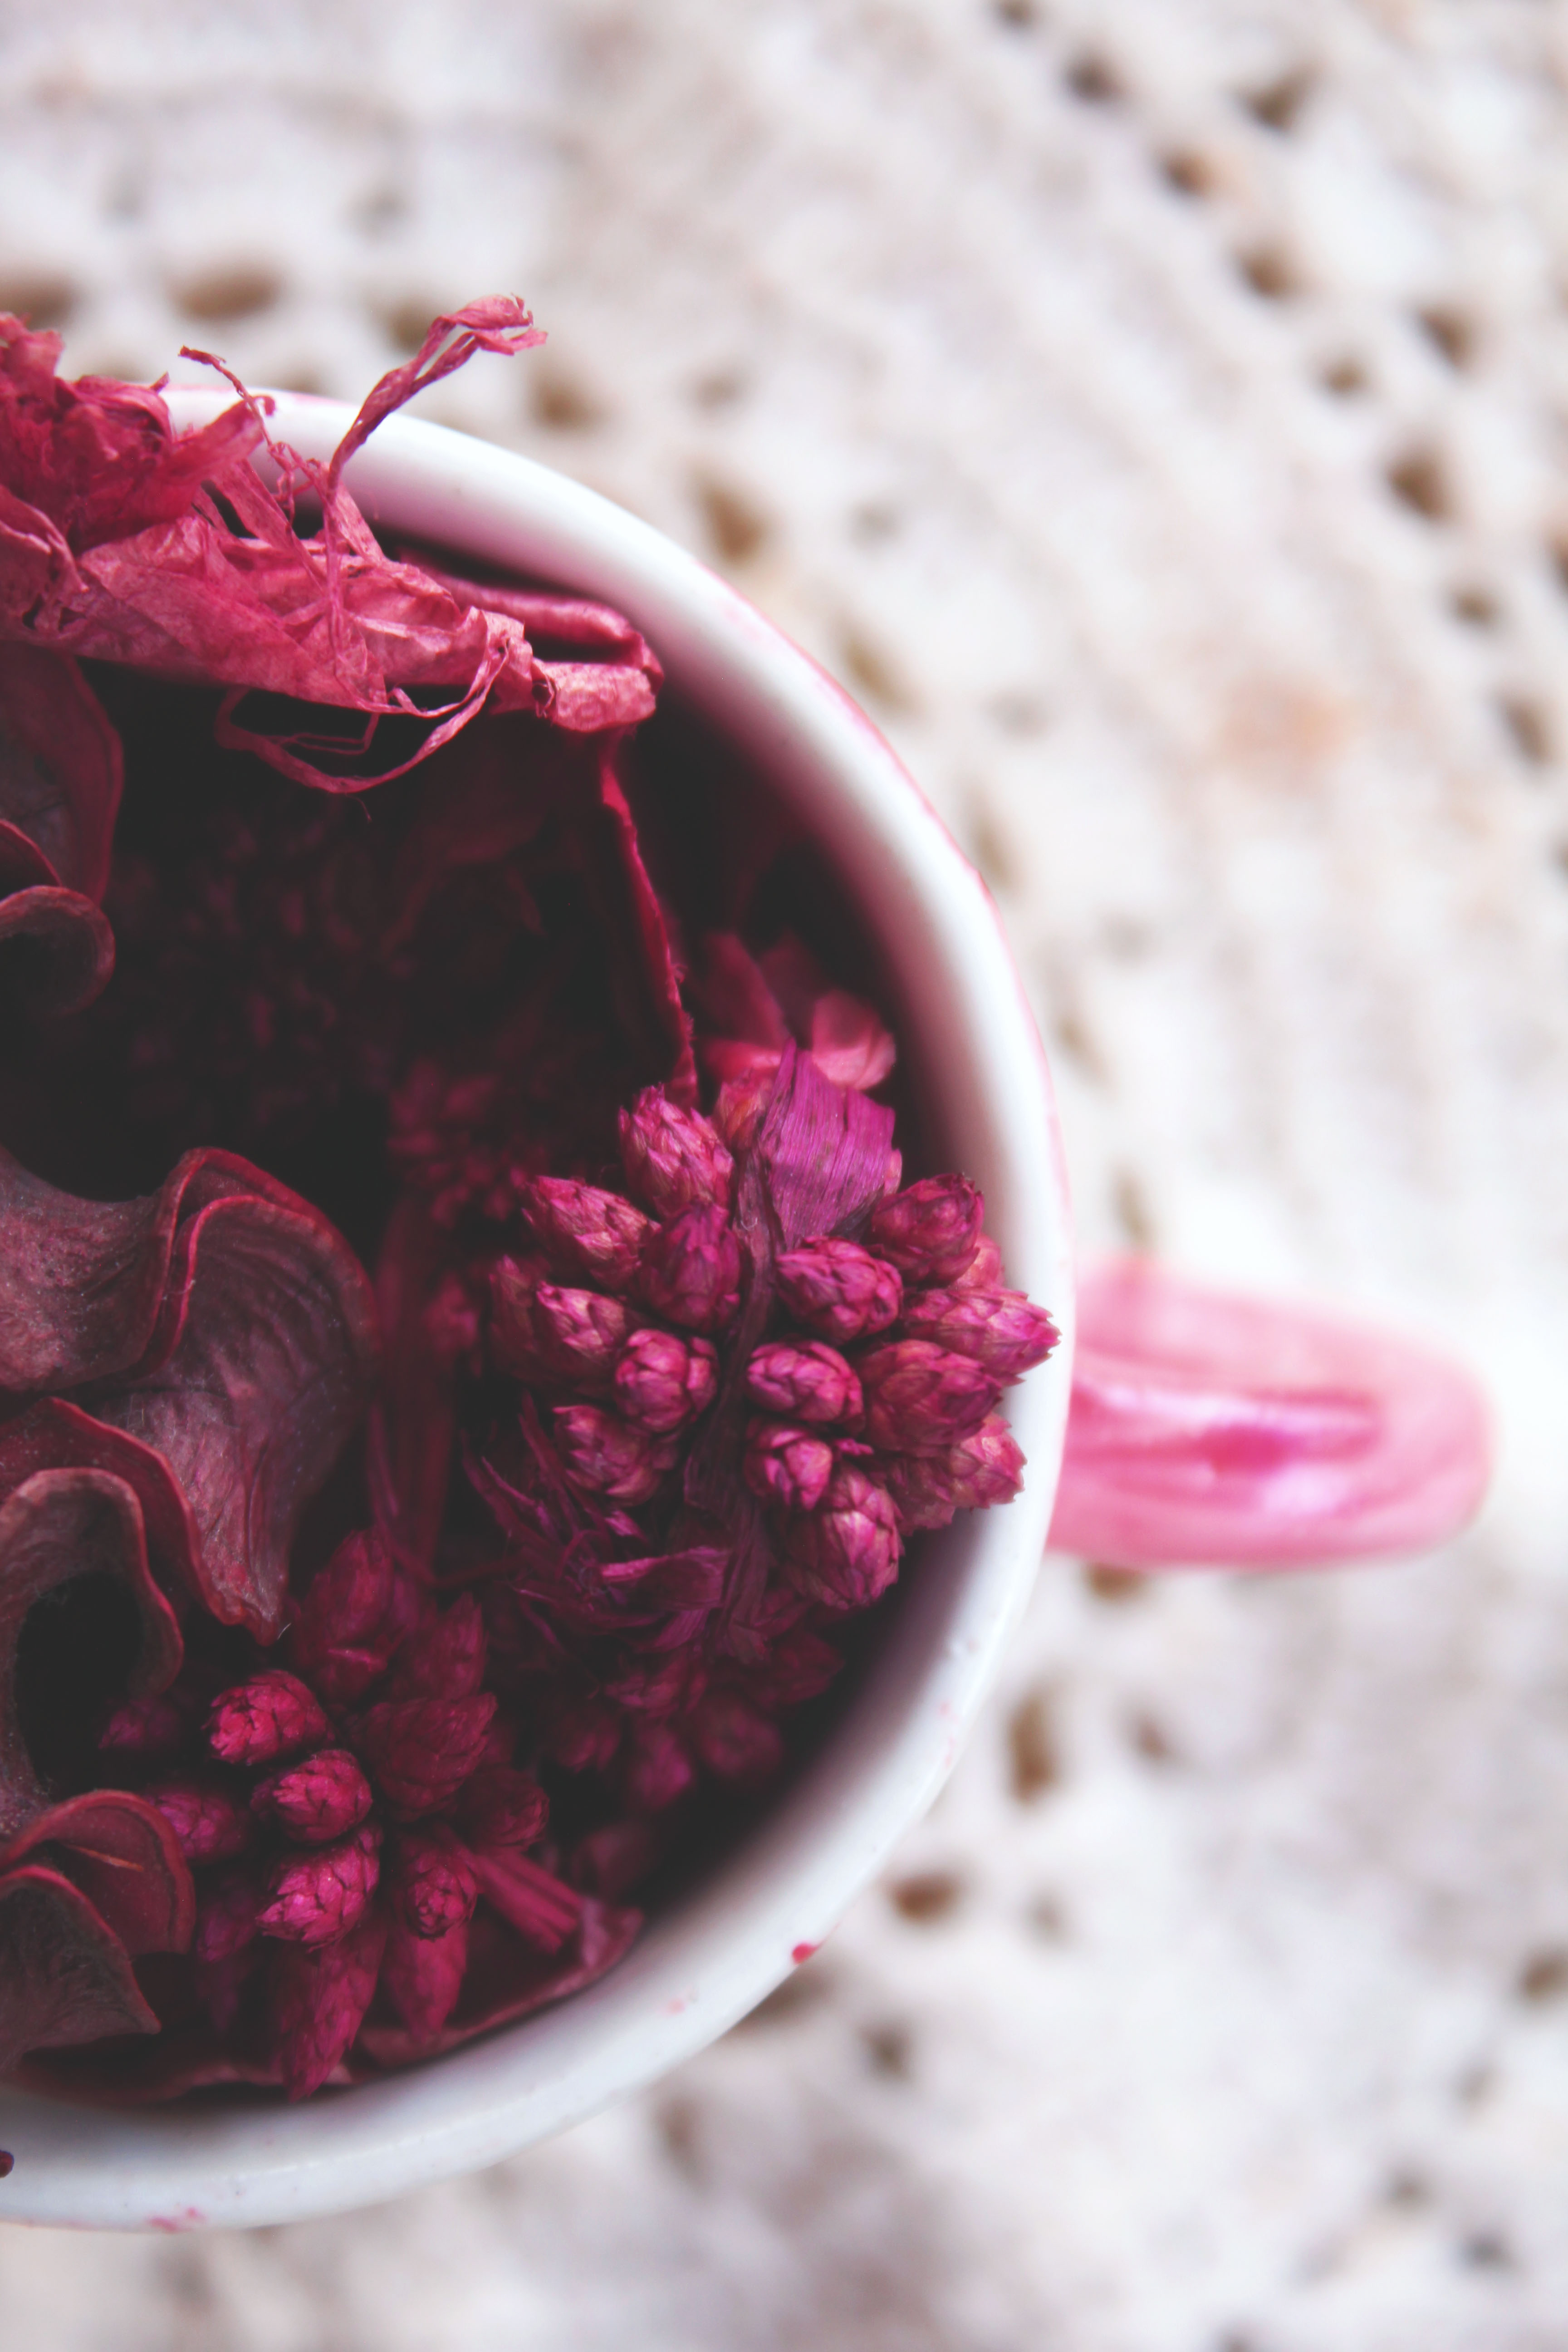
plant, raspberry, fruit, berry, flower, petal, decoration, food, red, produce, dried, pink, flora, strawberry, flowers, close up, petals, perfume, flavor, flowering plant, land plant